Joe Tessitore

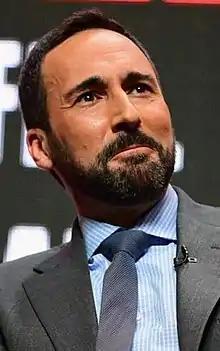
Tessitore in 2020

Joseph William Tessitore (born January 1, 1971) is an American sportscaster for ABC, ESPN and WWE. He leads ESPN's world championship fight broadcasts as the play-by-play broadcaster for Top Rank Boxing on ESPN and serves as a play-by-play announcer for "Holey Moley" on ABC alongside comedian Rob Riggle and NBA star Stephen Curry and announces college football on ESPN and ABC. In 2018 and 2019, Tessitore was also the play-by-play broadcaster of "Monday Night Football", alongside former Dallas Cowboys tight end Jason Witten and former Tampa Bay Buccaneers and Indianapolis Colts defensive tackle Booger McFarland. Having been part of WWE since July 2024, he is currently the play-by-play commentator for SmackDown alongside former in-ring competitor Wade Barrett.